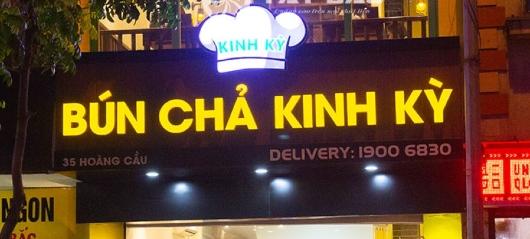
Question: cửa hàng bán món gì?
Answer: bún chả kinh kỳ